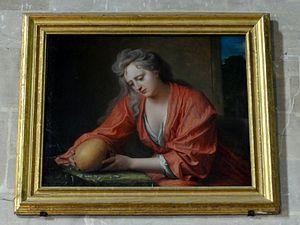
Tableau
L’église Notre-Dame-de-la-Nativité est une église catholique paroissiale située à Magny-en-Vexin dans le Val-d'Oise. Elle remplace une précédente église qui datait en partie du XIIIᵉ siècle et qui avait été incendiée par les Anglais en 1436, sous la guerre de Cent Ans. En commençant par les parties orientales, cette église est successivement reconstruite dans le style gothique flamboyant entre 1490 et 1530 environ, en ne conservant que les piles du clocher de l'église du XIIIᵉ siècle ainsi que le plan de la nef. Pendant deux autres campagnes de construction, l'église est agrandie vers le sud et vers le nord, dans le style de la Renaissance. Un bas-côté sud flanquée de chapelles et comportant un portail représentatif est érigé entre 1540 environ et 1561. Puis un second croisillon nord, une sacristie et une grande chapelle seigneuriale au sud du transept sont bâties au début du XVIᵉ siècle, et des chapelles sont ajoutées devant le bas-côté sud. Ainsi, le style de la Renaissance devient dominant à l'extérieur, où l'élévation sud tournée vers la ville se remarque par sa silhouette inhabituelle et sa riche ornementation.